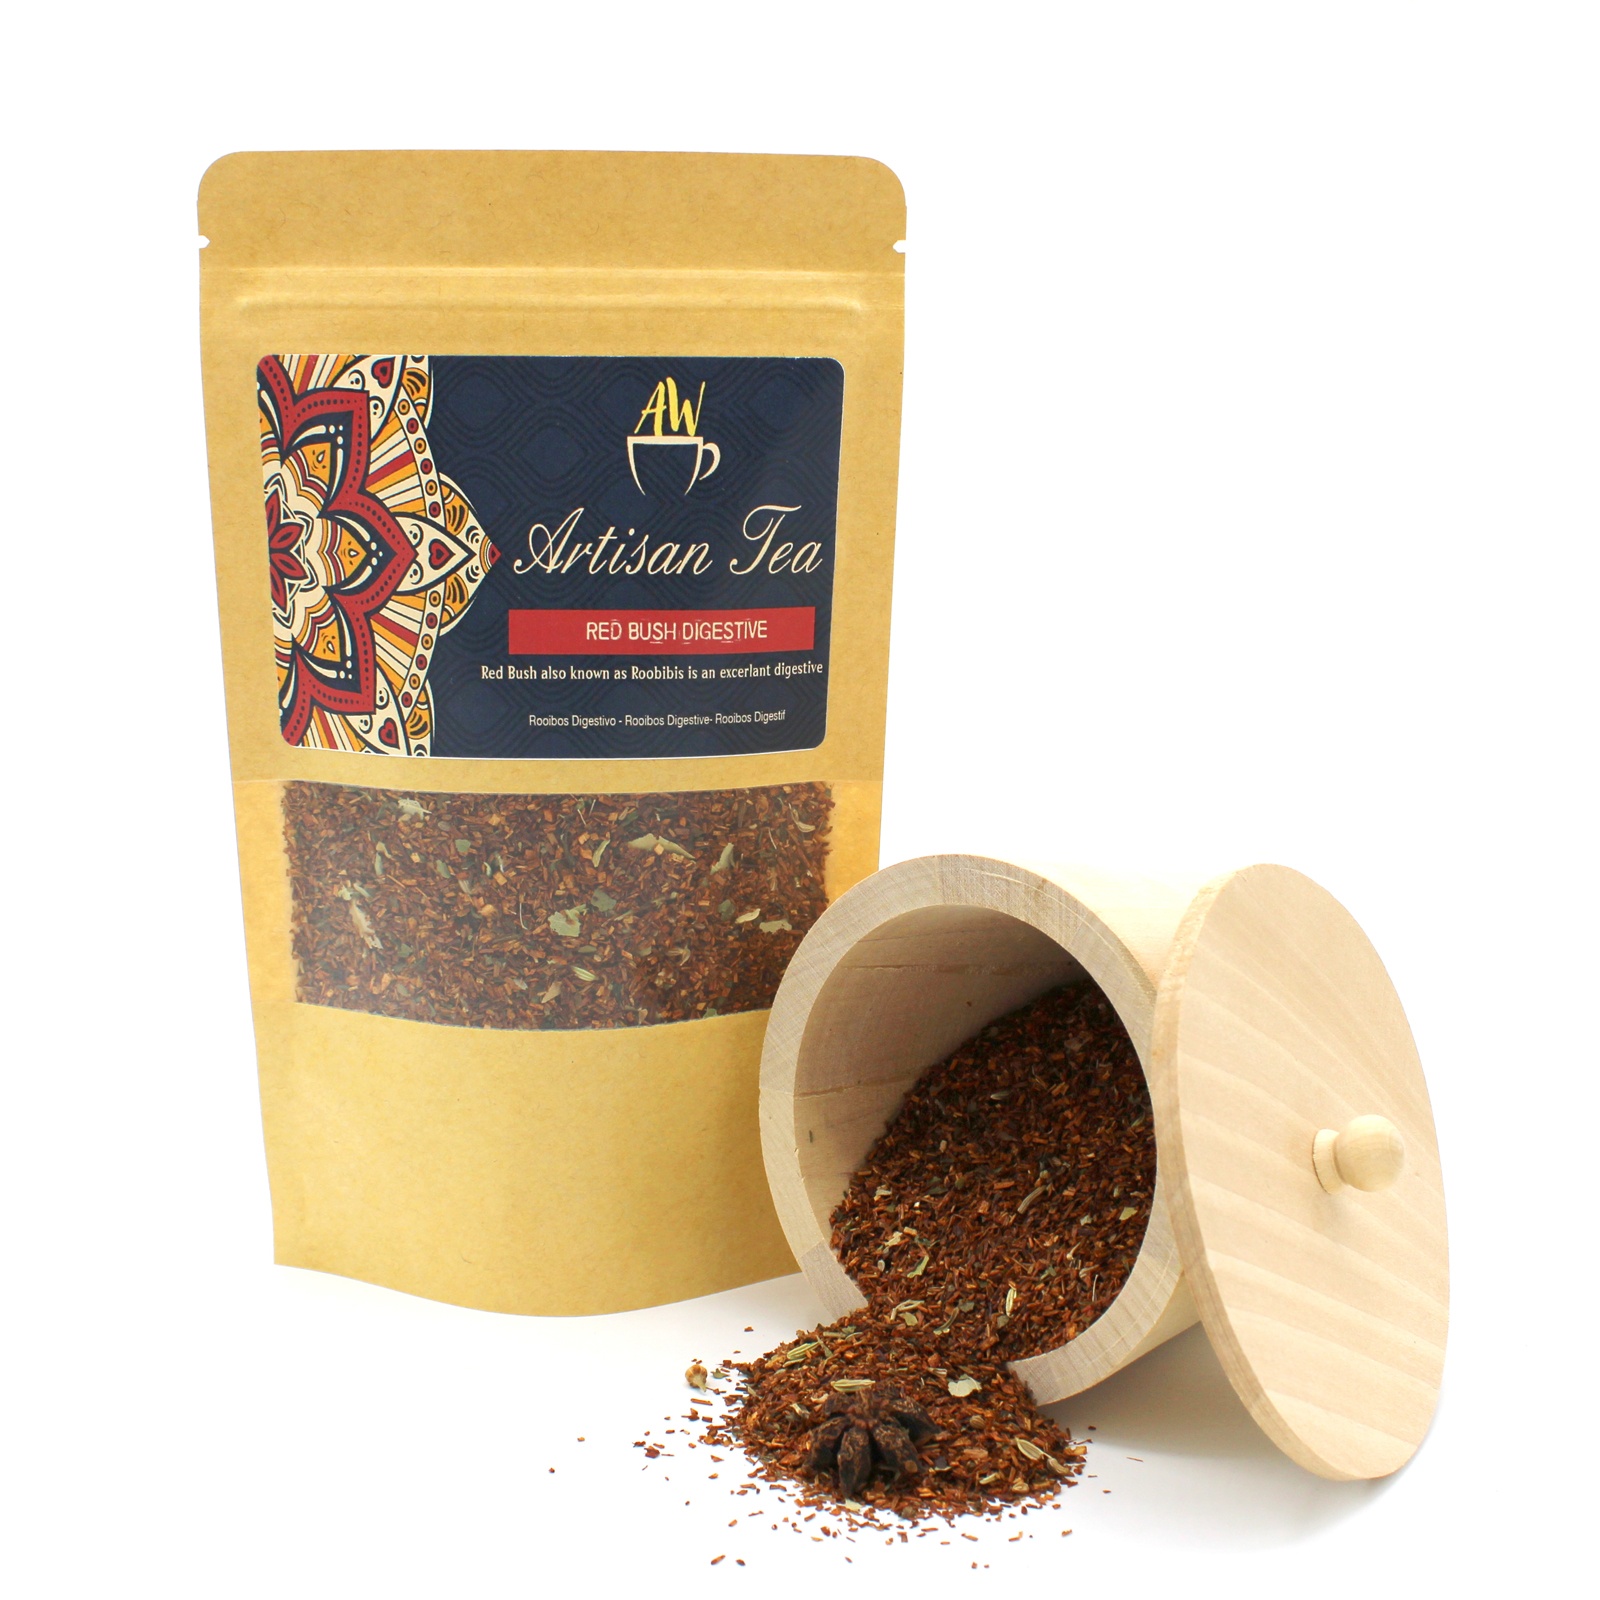
50g Red Bush Digestive
Munt in combinatie met rooibos. Wij vinden dat ze voor elkaar gemaakt zijn. De zoete smaak van munt en de verfrissende kruidenaroma's van rooibos vormen een hemelse combinatie - deze verwarmende melange wordt vergezeld van een vleugje anijs. Het belangrijkste voedingsvoordeel van rooibosthee ligt in zijn rijke antioxiderende eigenschappen. Rooibos wordt al eeuwenlang gebruikt als middel tegen diarree en andere maagproblemen vanwege zijn ontstekingsremmende en krampstillende eigenschappen. Bereiding : 2-3 g thee per 200 ml water bij 95 °C. Bereidingstijd : 4-5 minuten. Ingrediënten : Rooibos (81,0%), appel (appels (ca. 97,5%), zout, citroenzuur E 330, optioneel ascorbinezuur E 300), valeriaan, oranjebloesem, lavendel, mallow, blauwe korenbloem, saffloer, aroma
Brand: Pranina
Category: Food, Beverages & Tobacco > Beverages > Tea & Infusions